Ferdinand Leffler

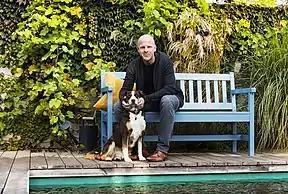
Ferdinand Leffler

He is interested in the needs of the people who will live in the garden before the actual designing itself. He does not create gardens that are just meant to be admired by people passing by, but gardens that pull their owners out of their house and make them enjoy the environment of the garden just as that of the living room. Gardens must entertain their owner. He considers understanding space very important. This allows him to work with the garden in such a way as to fulfill its potential.